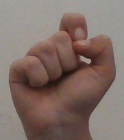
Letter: fa